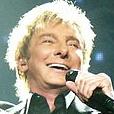
Age: 64